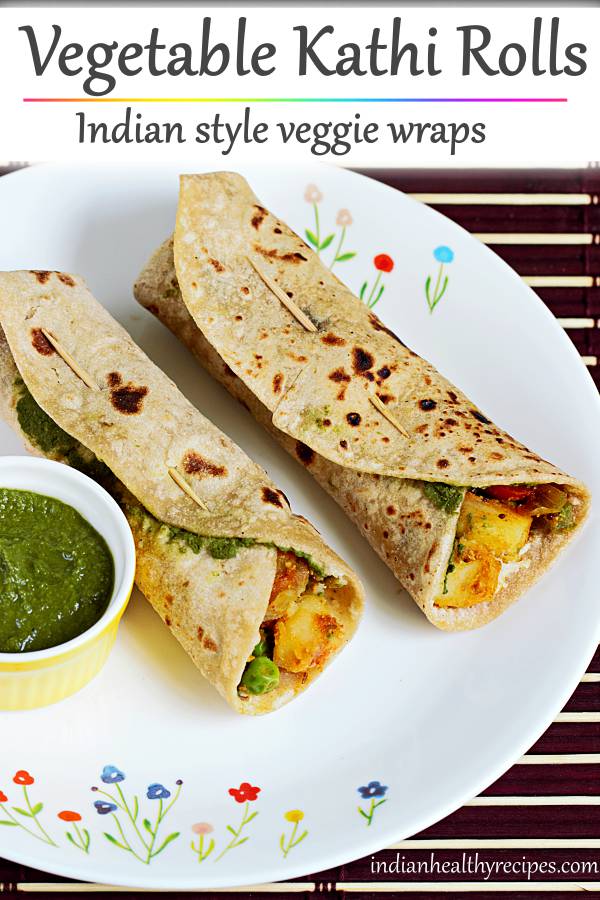
Dish: kaathi_rolls